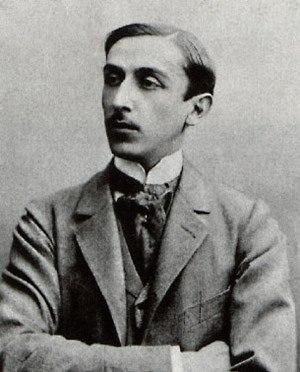
Le grand prix des Meilleurs romans du demi-siècle est un prix littéraire français unique regroupant les douze meilleurs romans de langue française publiés entre 1900 et 1950. Cette liste établie par un jury de douze personnes est publiée le 3 juin 1950 par le journal Le Figaro et les romans y figurant sont réédités par André Sauret dans une collection spéciale la même année.
Maurice Barrès [baʁɛs], né le 19 août 1862 à Charmes et mort le 4 décembre 1923 à Neuilly-sur-Seine, est un écrivain et homme politique français, figure de proue du nationalisme français.